Duchess Charlotte Frederica of Mecklenburg-Schwerin

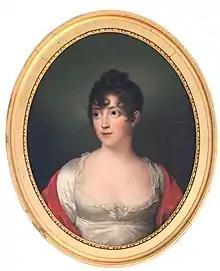
Portrait by Friedrich Erhard Wagener.

Duchess Charlotte Frederica of Mecklenburg-Schwerin (4 December 1784 – 13 July 1840), was the first wife of Christian VIII from 1806 until 1810, before he became King of Norway and later King of Denmark. She was a daughter of Frederick Francis I, Grand Duke of Mecklenburg-Schwerin, and Princess Louise of Saxe-Gotha-Altenburg.